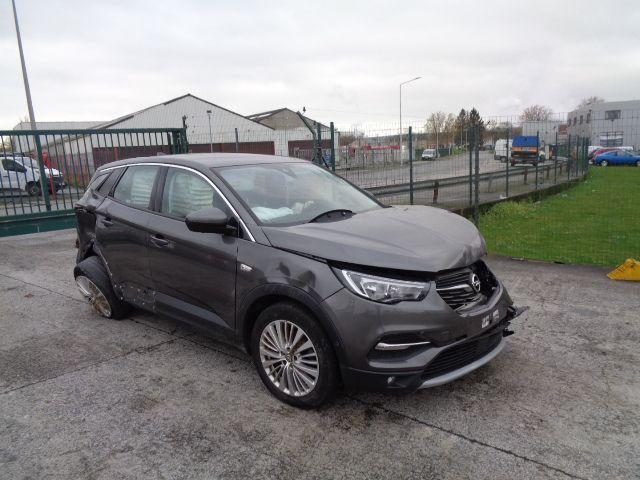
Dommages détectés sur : pare-choc avant, capot, aile avant droite, aile arrière droite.
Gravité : mineur